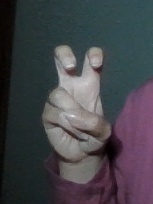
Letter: toot